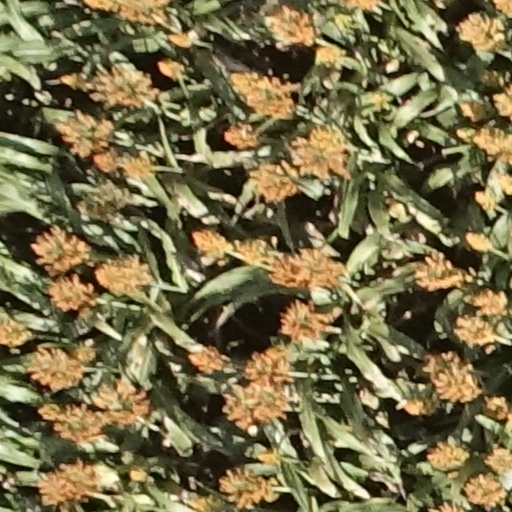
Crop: sorghum